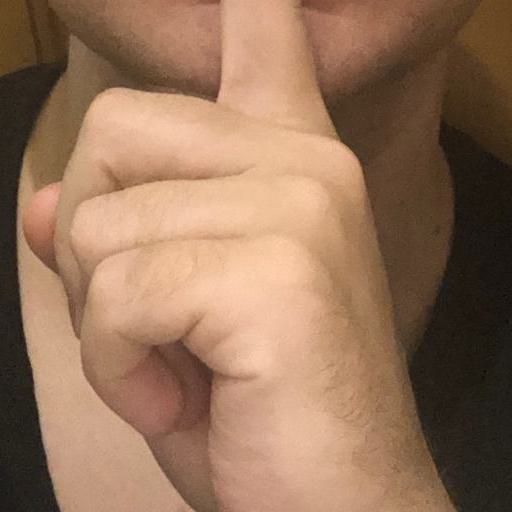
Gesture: mute